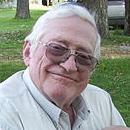
Age: 80